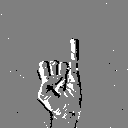
ASL letter: i